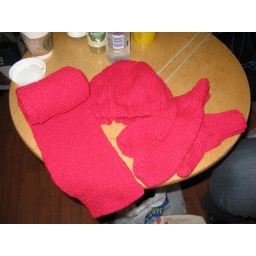
Hat, scarf and mitts set by Elaine for shoe box charity